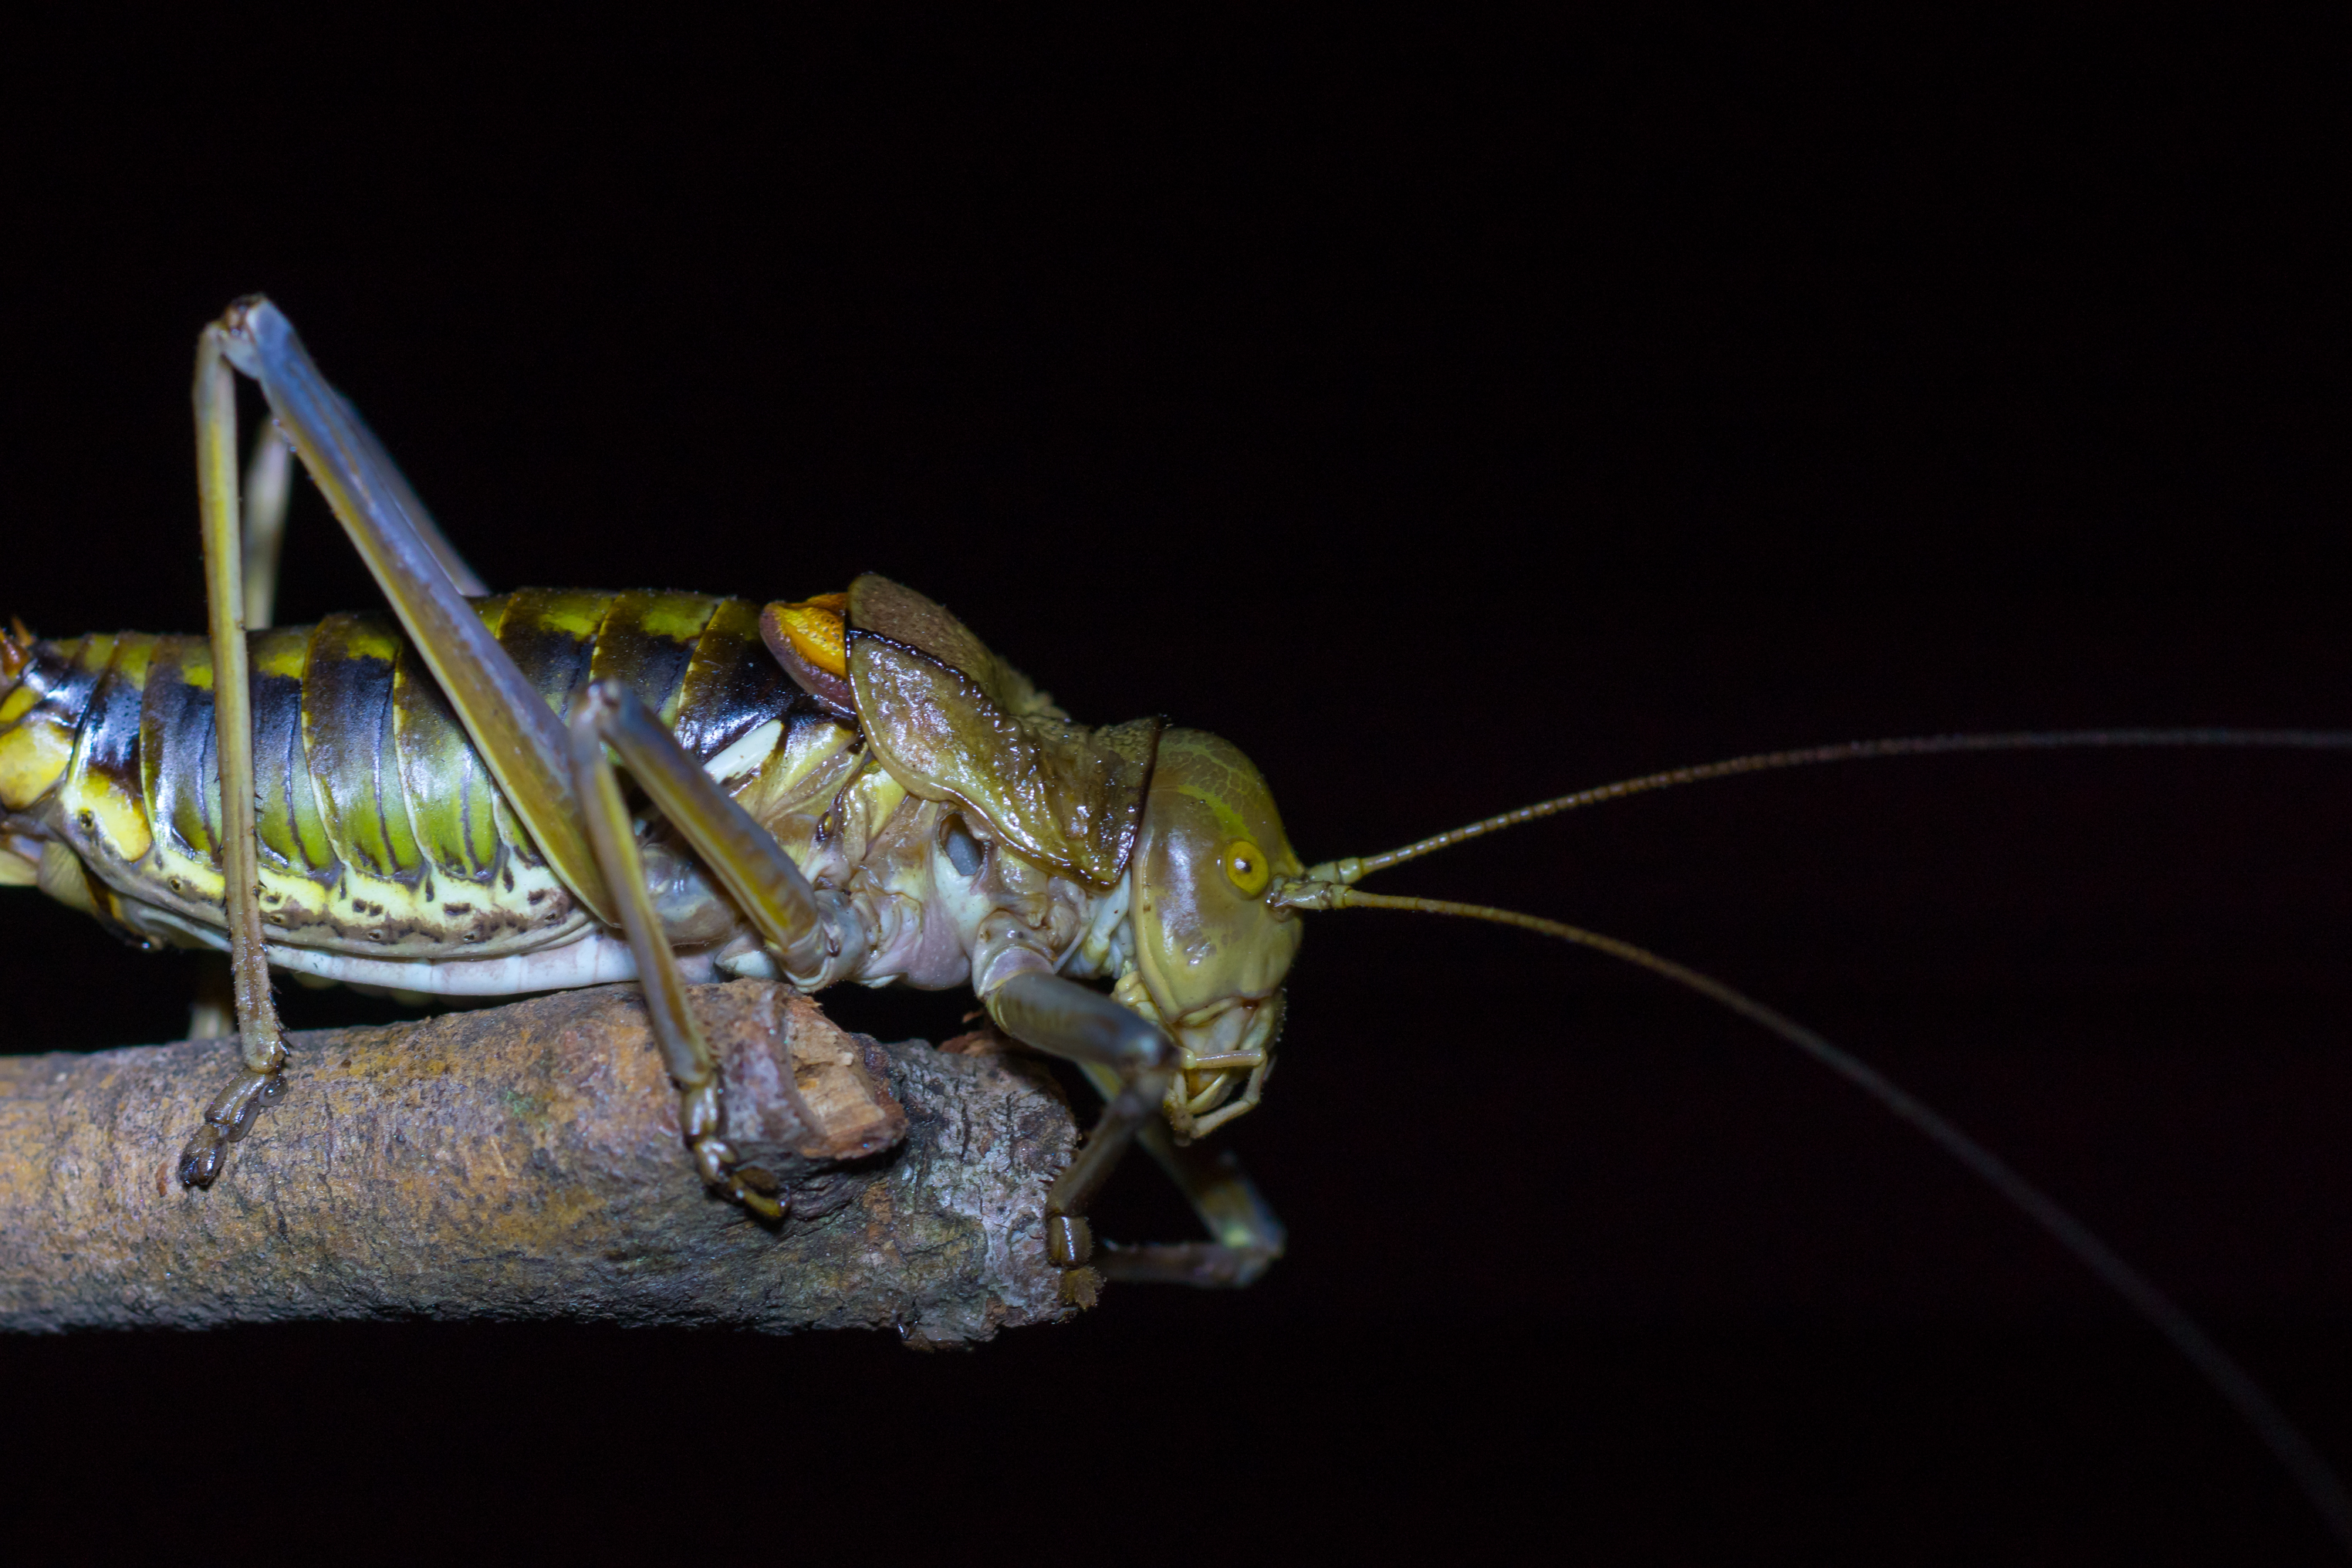
nature, insect, macro, fauna, invertebrate, 100mm, animals, mantis, naturaleza, a77, grasshopper, locust, ggl1, gaby1, xovesphoto, animales, sonya77, carricanta, neocallicraniabolivari, minolta100mm, macro photography, arthropod, cricket like insect